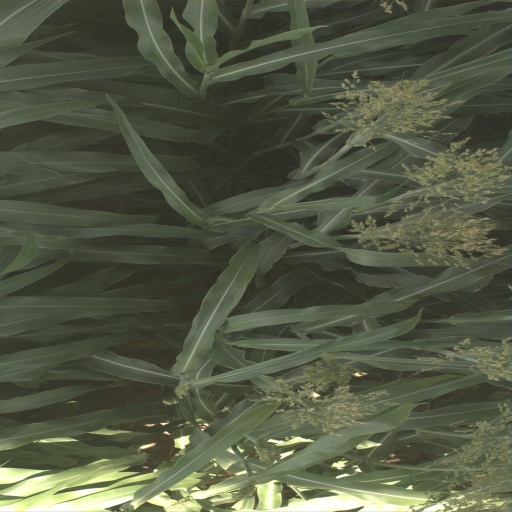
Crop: sorghum